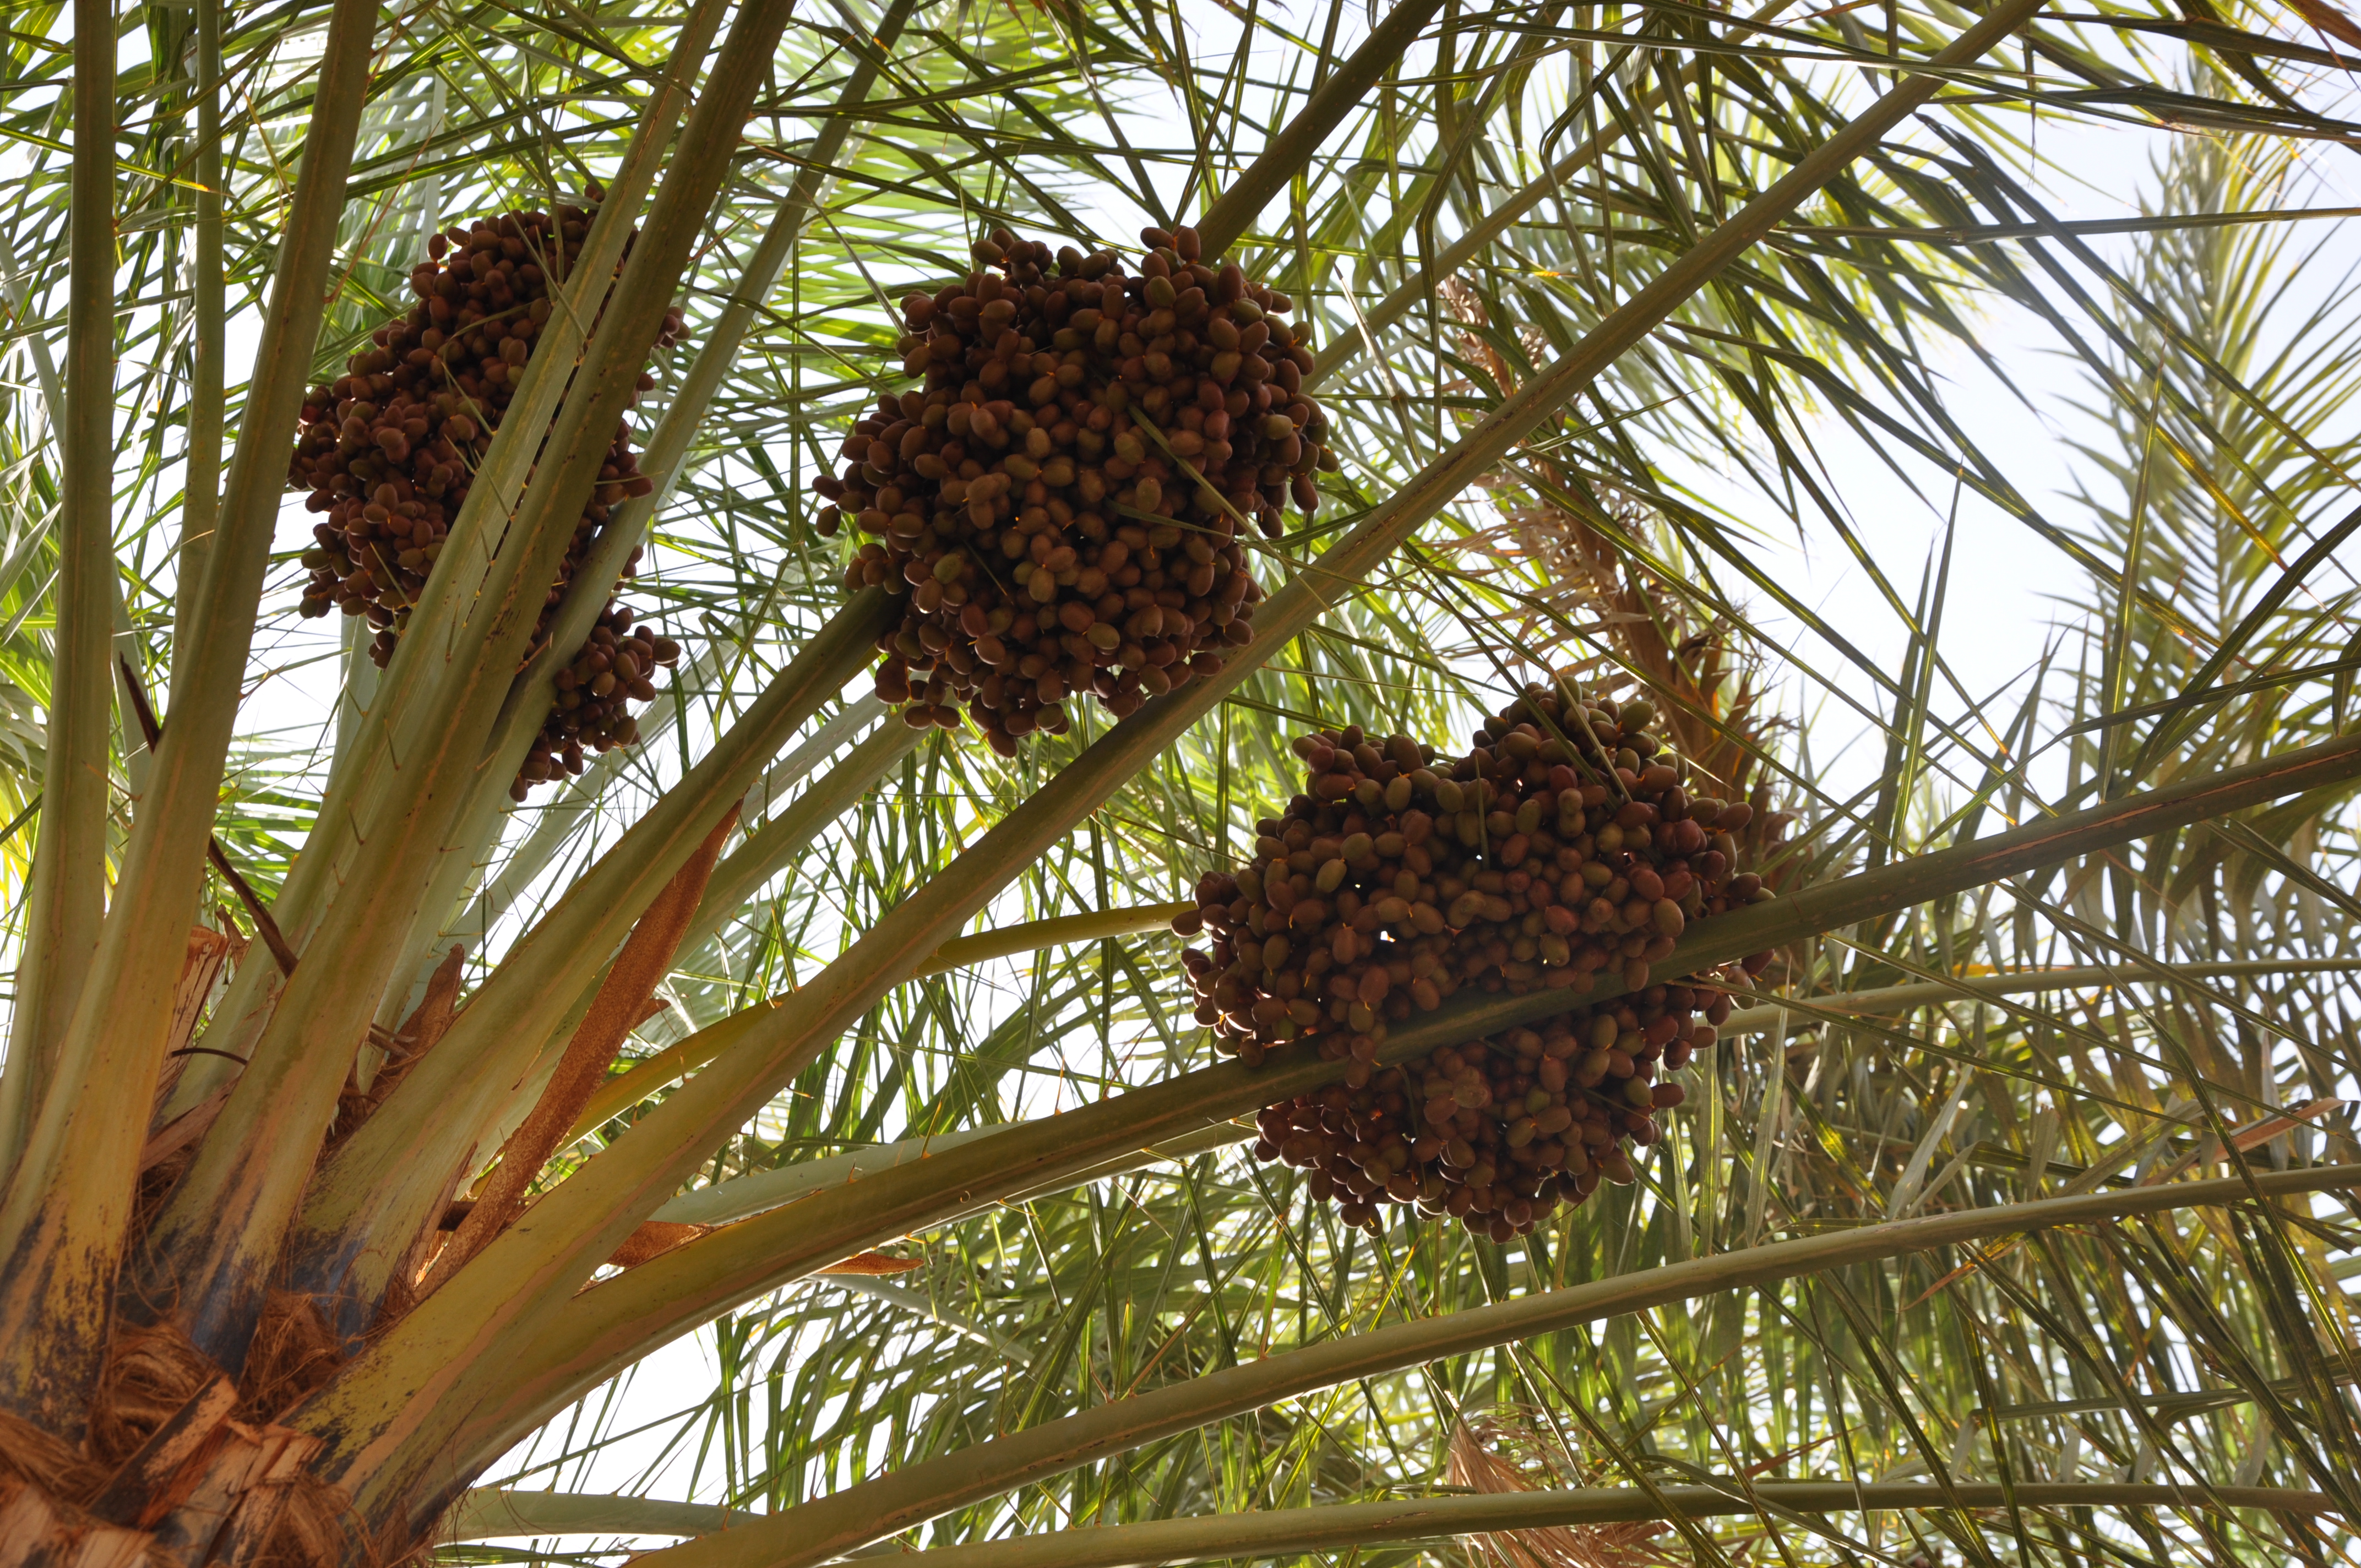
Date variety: bouisthami